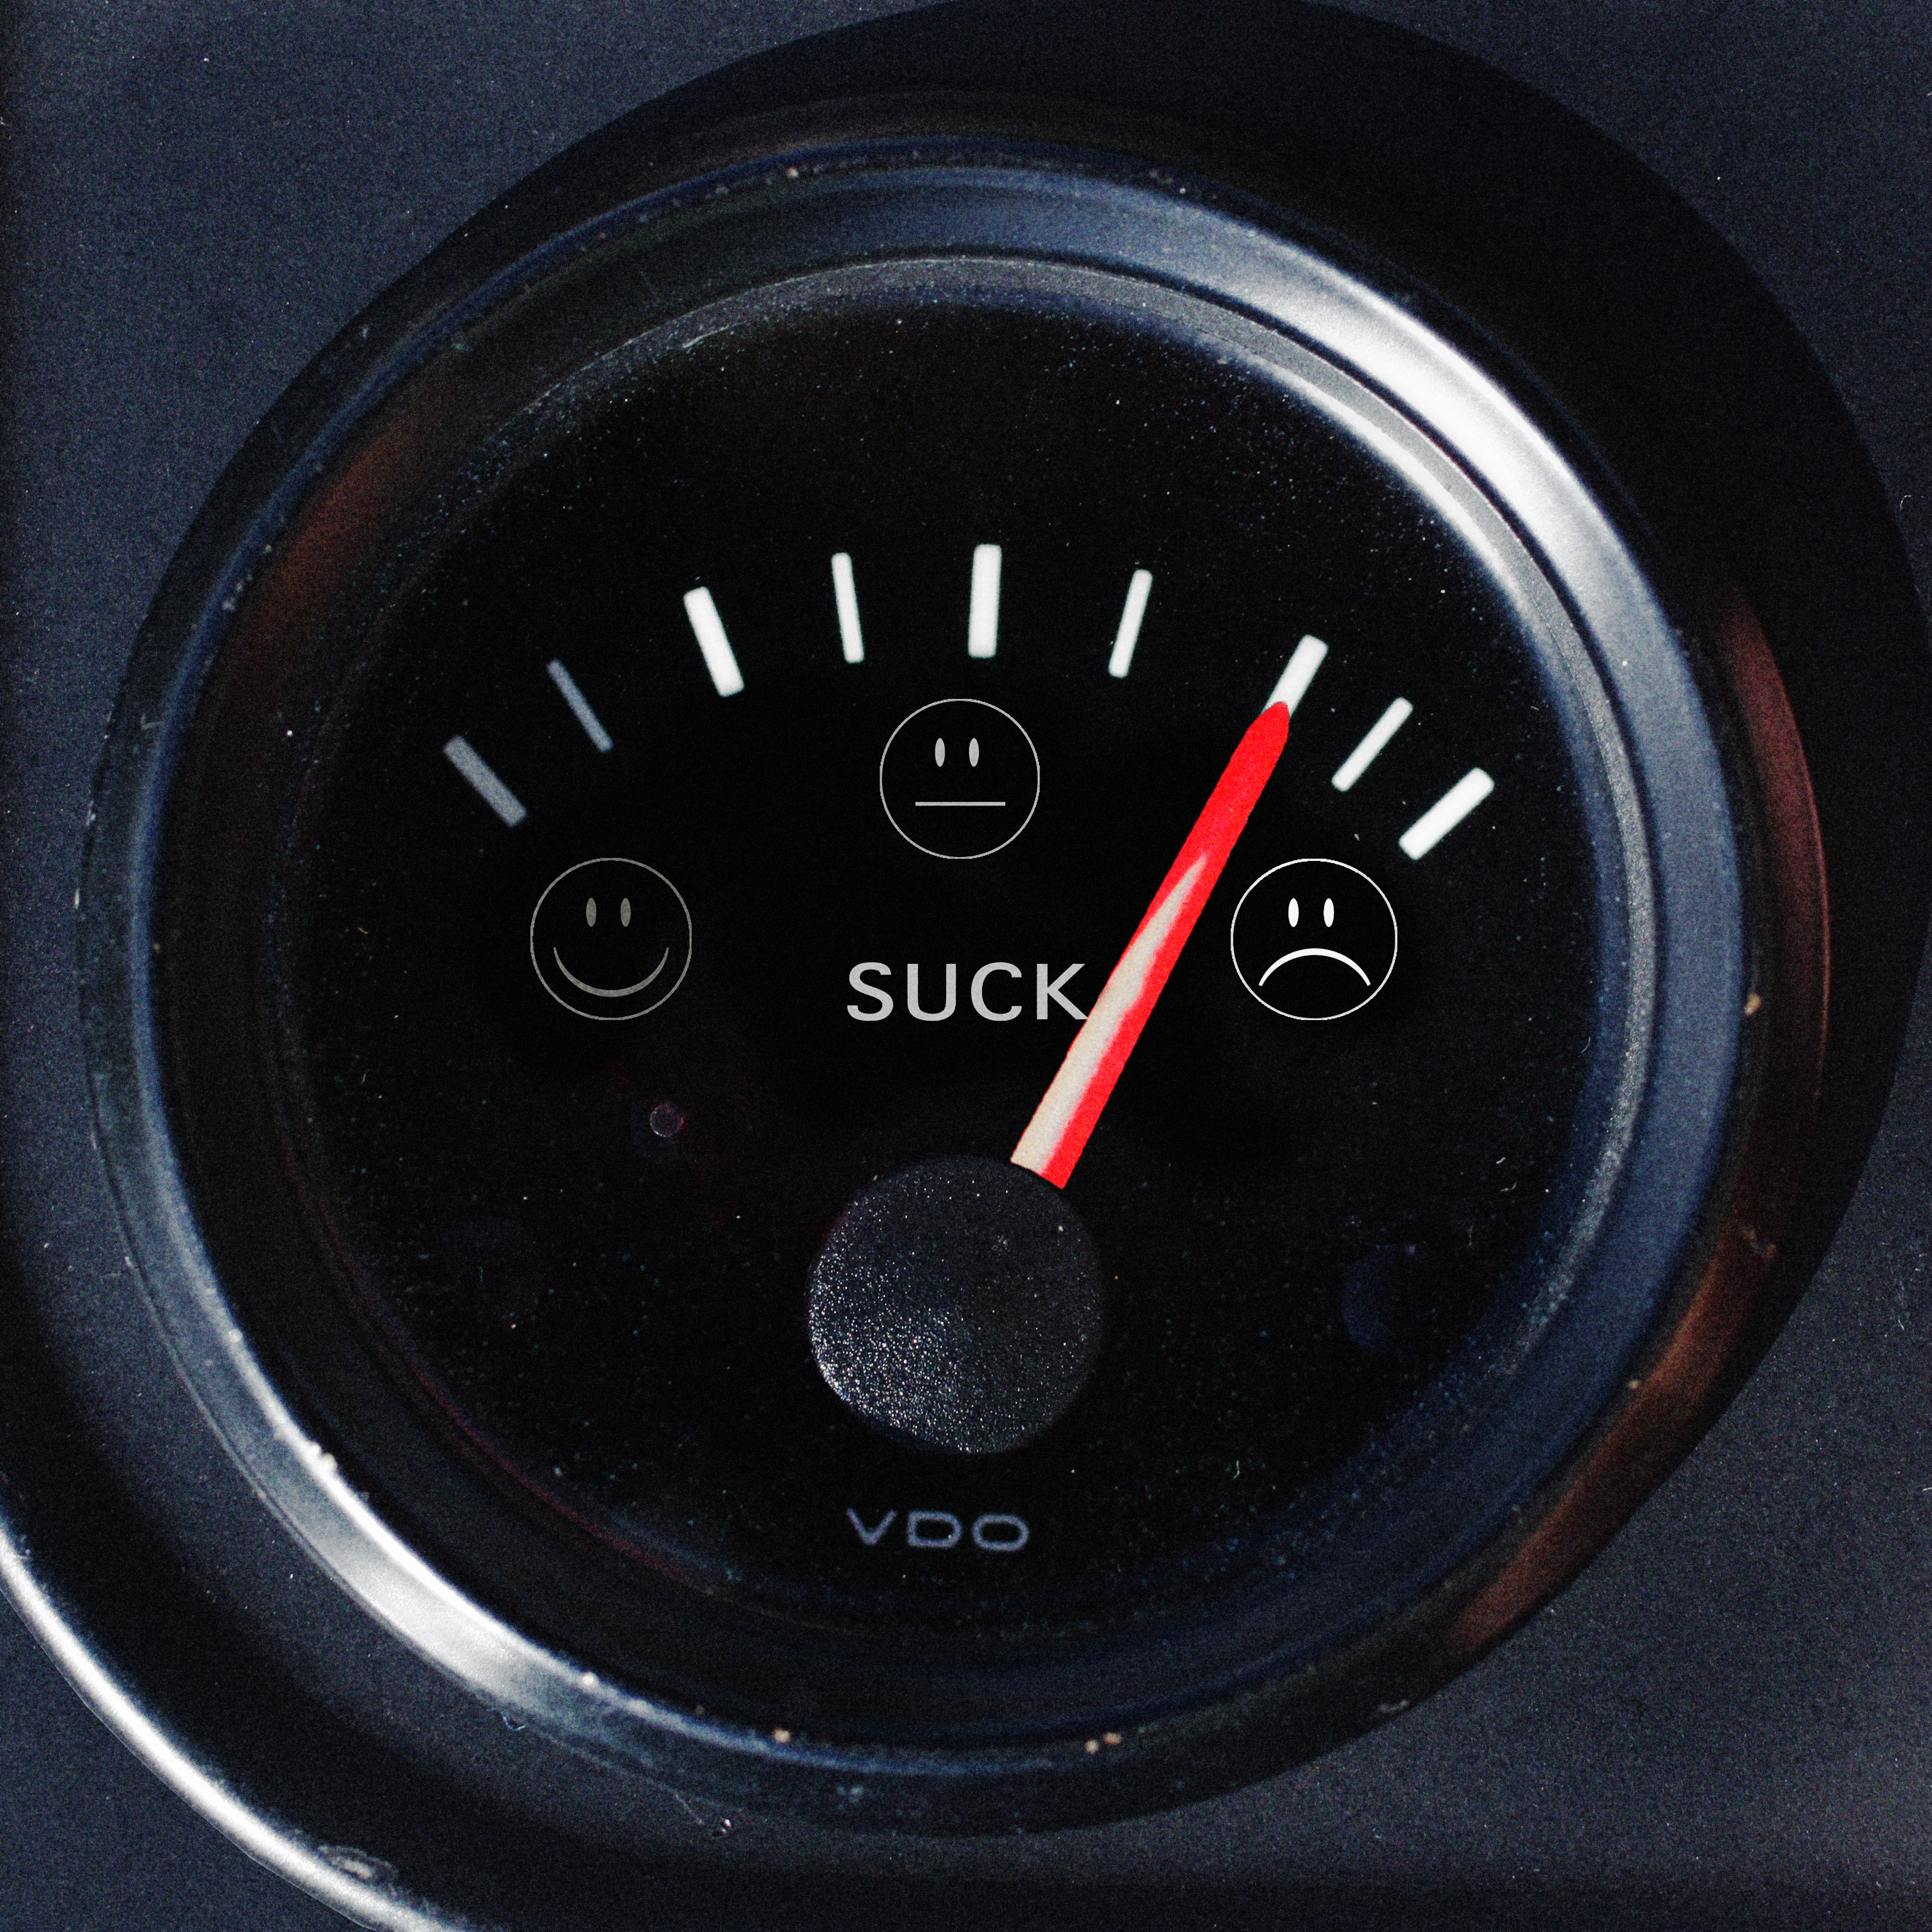
car, wheel, vehicle, spoke, gauge, steering wheel, speedometer, tachometer, tire, eye, rim, city car, auto part, automobile make, automotive tire, steering part